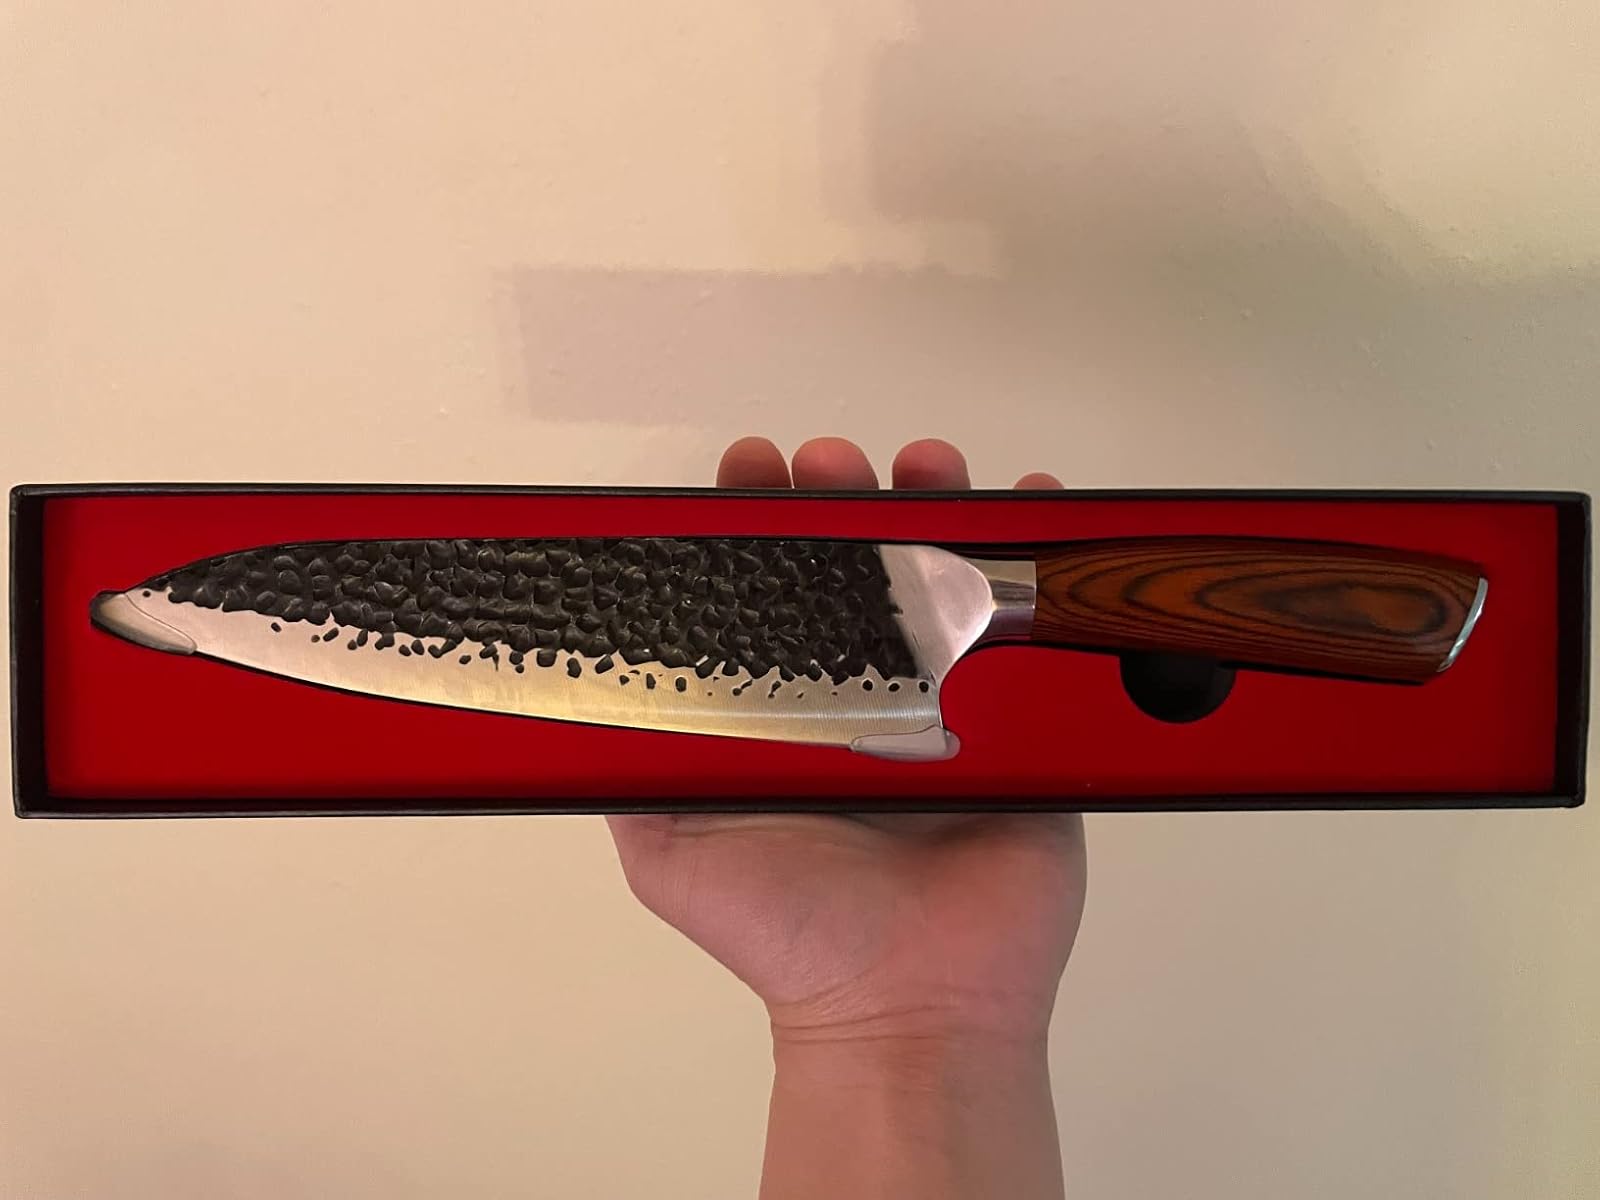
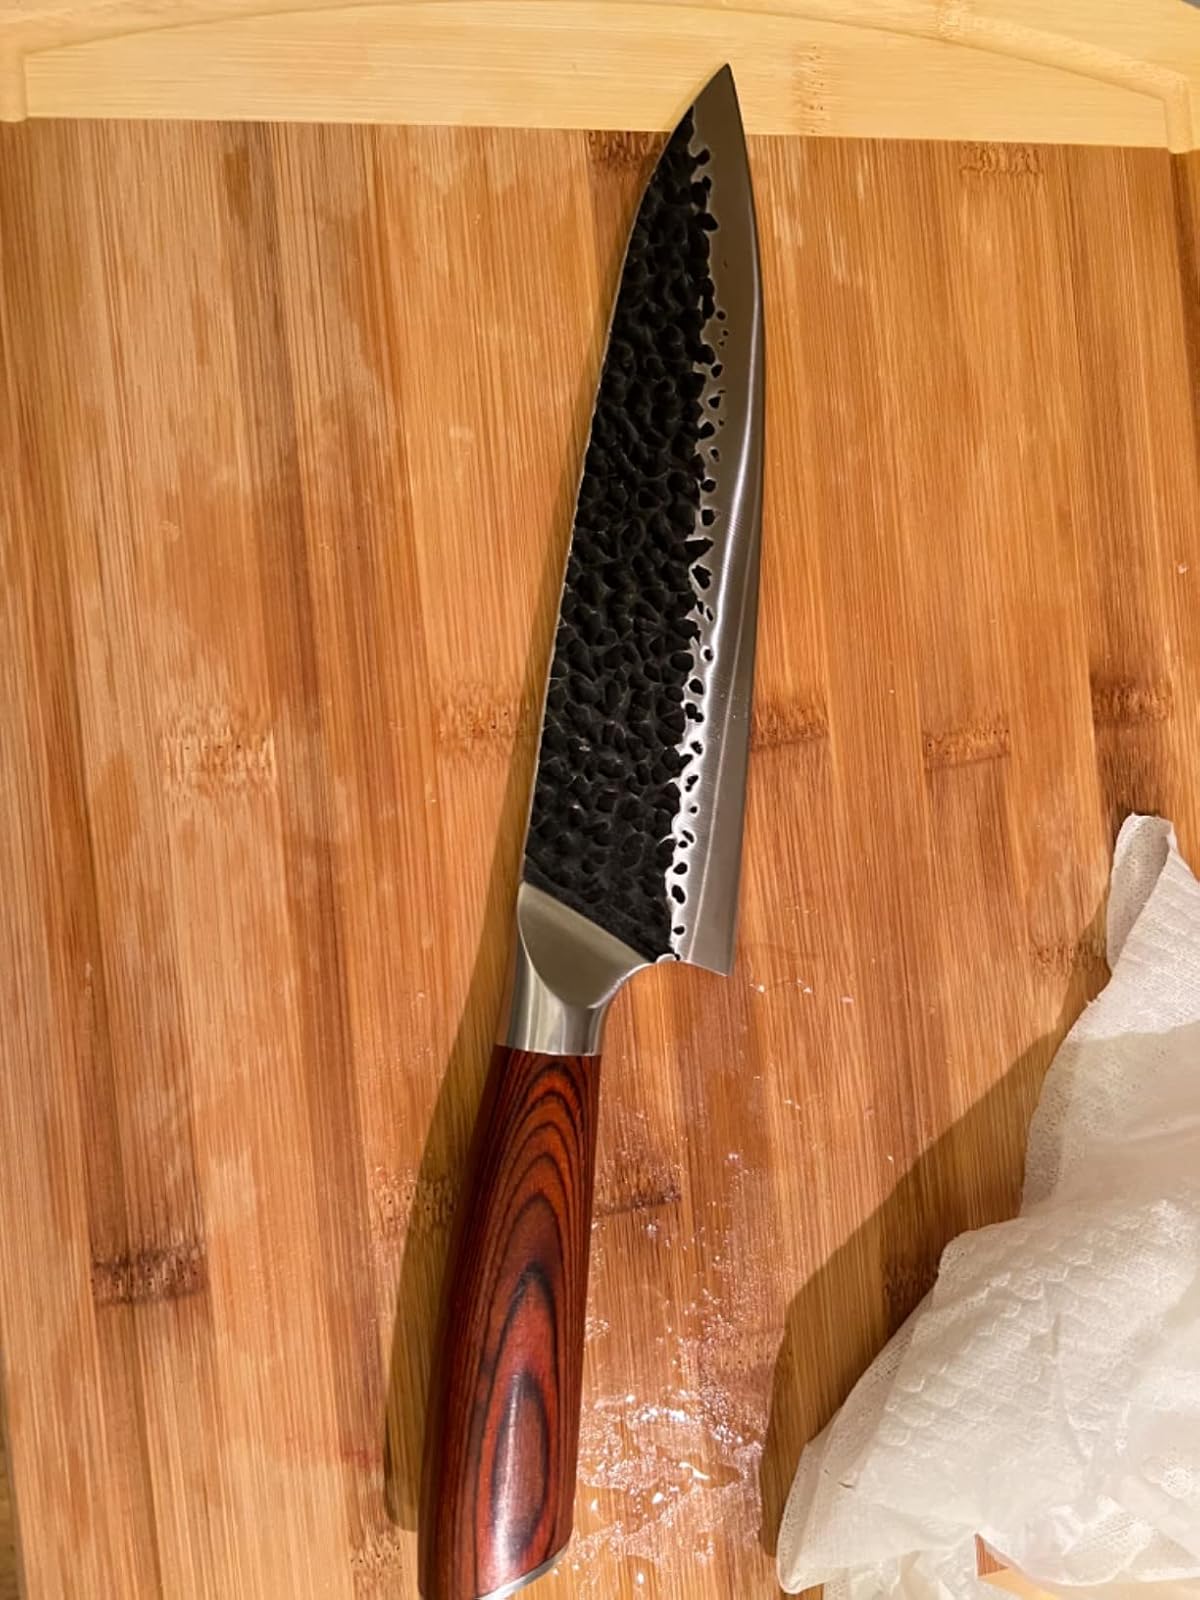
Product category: items_knife
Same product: yes